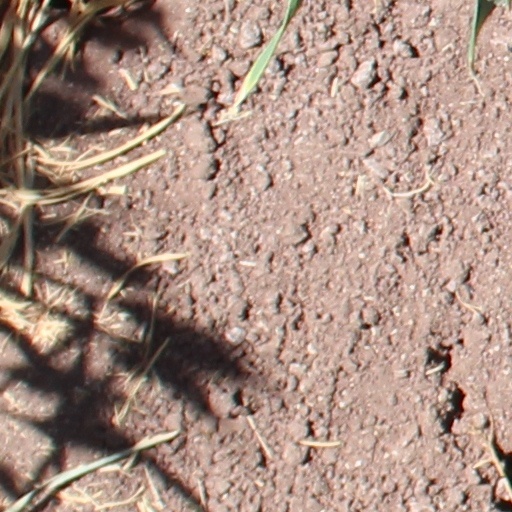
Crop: wheat